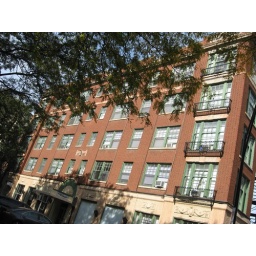
you can see the window from here...it's the one with the shades open! 2nd floor up in the middle.